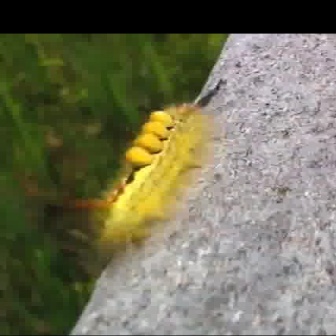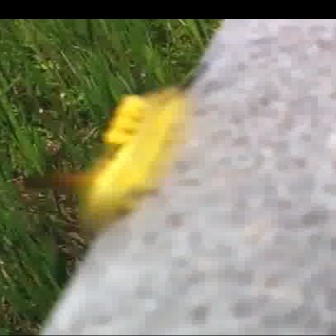
  Please identify the target specified by the bounding box [28,76,229,277] in the first image and locate it in the second image. Return the coordinates in [x_min,y_min,x_max,y_max] format.
Answer: [25,60,212,246]